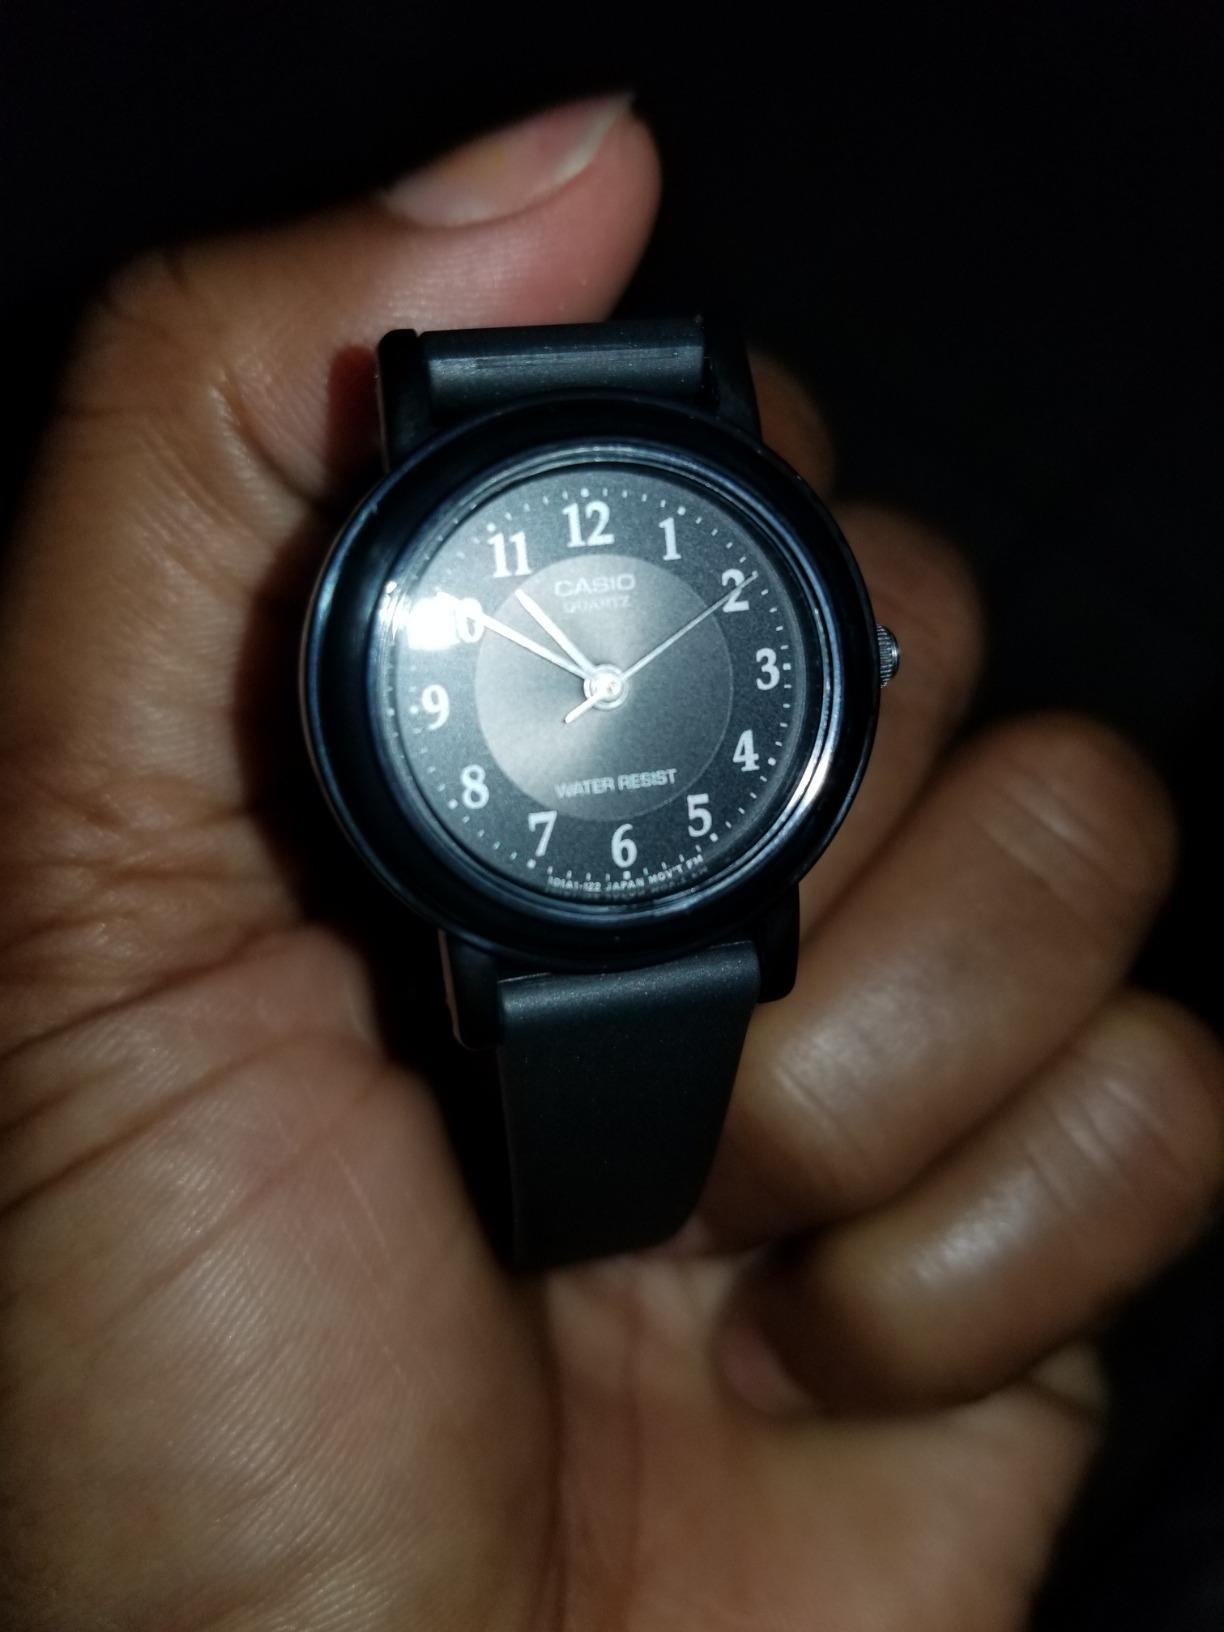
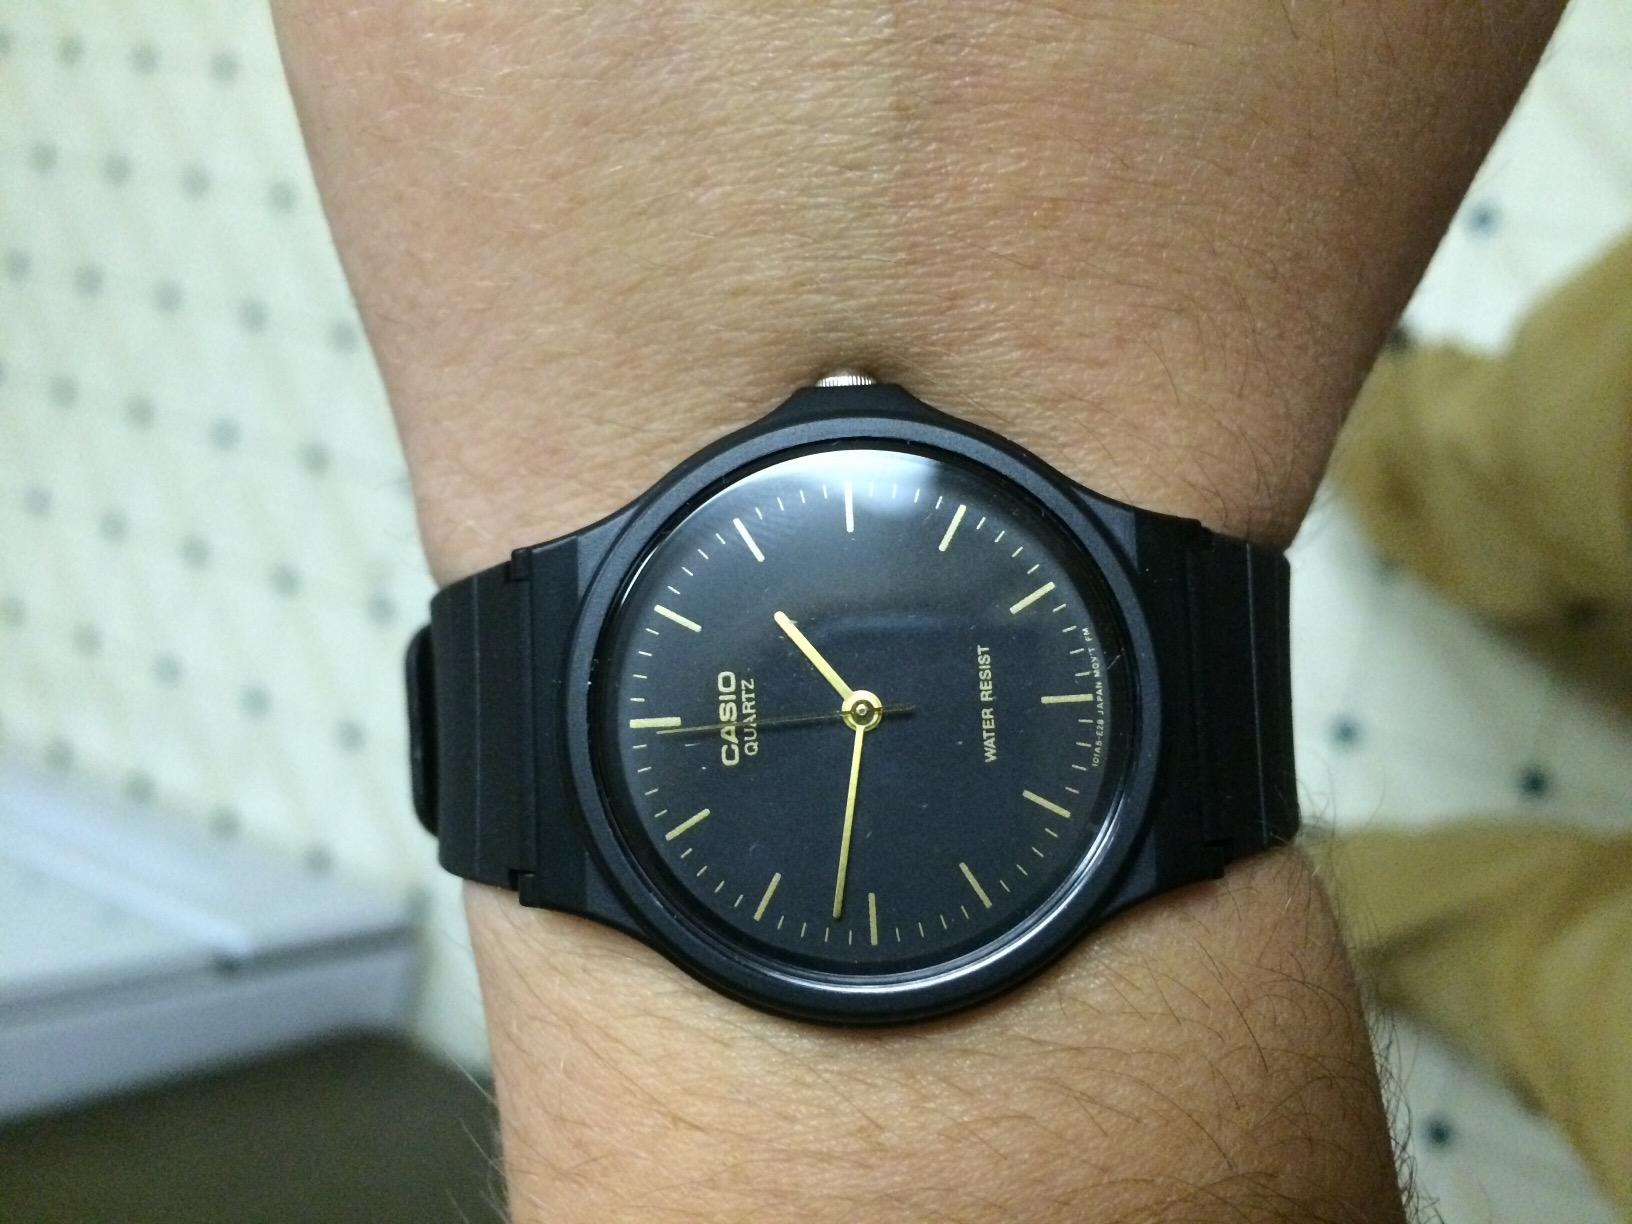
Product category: accessories_watch
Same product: no